Hermann Theodor Hettner

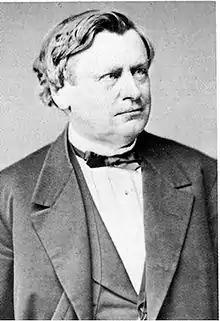
1870 photo of Hermann Theodor Hettner

Hermann Julius Theodor Hettner (March 12, 1821 – May 29, 1882), was a German literary historian and museum director.